Constance DeJong (visual artist)

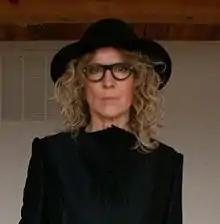
Constance DeJong

Constance DeJong (born 1950) is an American visual artist who works in the margin between sculpture and painting/drawing. Her predominate medium is metal with light as a dominant factor. She is currently working in New Mexico and is a professor of sculpture at the University of New Mexico. DeJong received a National Endowment for the Arts Visual Art Fellowship in 1982. In 2003, she had a retrospective at the Albuquerque Museum of Art and History. That same year, Constance DeJong: Metal was published and released by University of New Mexico Press. Her work has been described by American art critic Dave Hickey as "work worth seeing and thinking about under any circumstances".